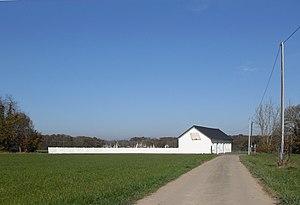
La chapelle mennonites de Faverois